Himalayan wolf

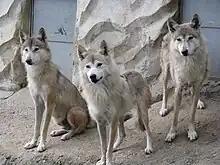
Wolves in the Padmaja Naidu Himalayan Zoological Park in Darjeeling

In 2011, the Himalayan, Indian and African wolves were proposed to represent ancient wolf lineages, with the African wolf having colonised Africa prior to the Northern Hemisphere radiation of the Holarctic gray wolf.